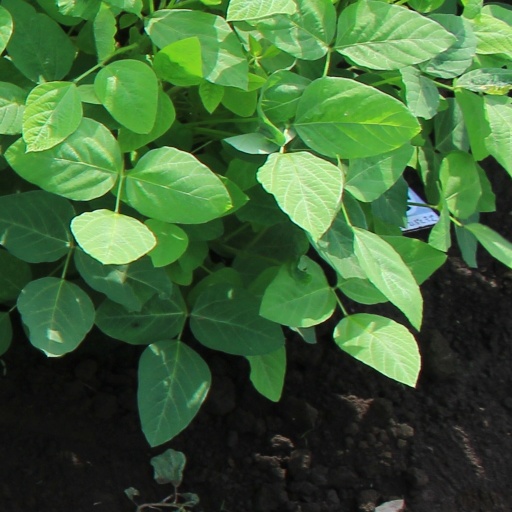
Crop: soybean